Our Poisoned Land

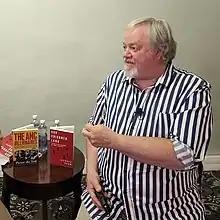
Jacques Pauw at the book launch of Our Poisoned Land in Cape Town.

Allegations in the book by Pauw connecting Julius Malema and other senior EFF members to organised crime resulted in the EFF trying to block the sale of the book through legal action. It was speculated in the media that, similar to Zuma's efforts to ban "The President's Keepers", these efforts resulted in a Streisand effect that helped boost sales of the book. Jeremy Gordin, in a review for the South African political news aggregator PoliticsWeb, described the book as being more about the "life and “adventures”" of the author than as a sequel to the Presidents Keepers whilst also being a "thorough, proficient (and sometimes entertaining) compilation" of the state corruption it examines.